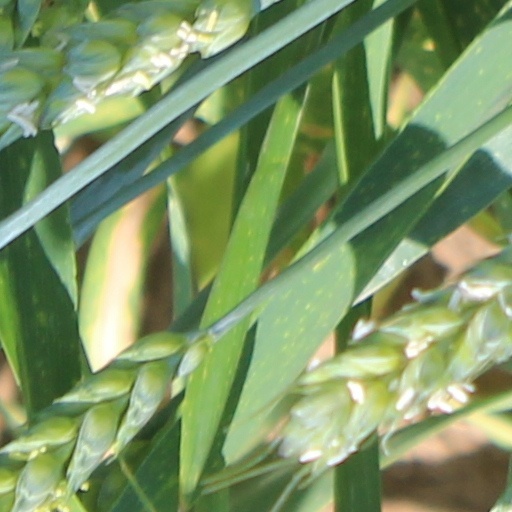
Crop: wheat